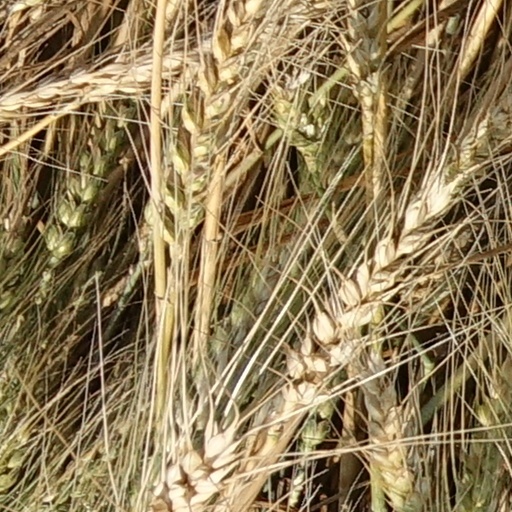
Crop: wheat